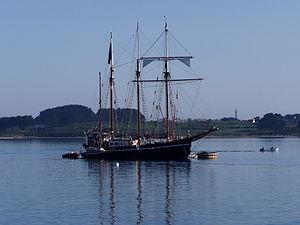
Landéda [lɑ̃deda] est une commune du département du Finistère, dans la région Bretagne, en France.
Cette liste recense les bateaux français, maritimes et fluviaux, protégés au titre des monuments historiques :